Westland Yeovil

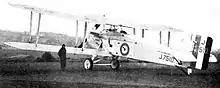
The third prototype "J7510".

Three prototypes were ordered. The first, "J7508", made its first flight in 1925 from RAF Andover, with Captain Frank Courtney as the test pilot. The prototype was delivered to RAF Martlesham Heath for evaluation against the other aircraft built to meet the specification, the Hawker Horsley and the Bristol Berkeley. After evaluation, the Yeovil and Berkley were not ordered into production, and the Horsley had already been given a contract against a different specification. The three Yeovil prototypes continued to fly for a few years for research and testing.